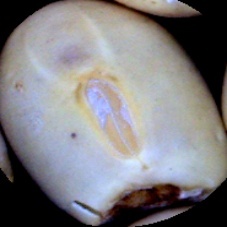
Label: Broken